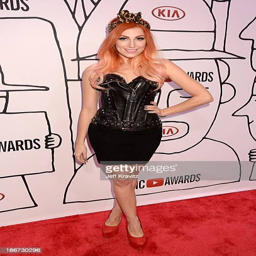
pop rock artist attends awards